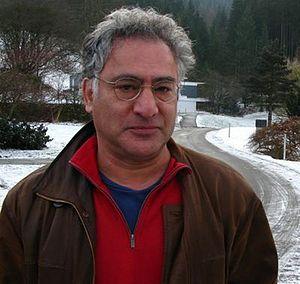
Anand Pillay est un logicien britannique, qui travaille dans le domaine de la théorie des modèles et de ses applications en algèbre et en théorie des nombres.